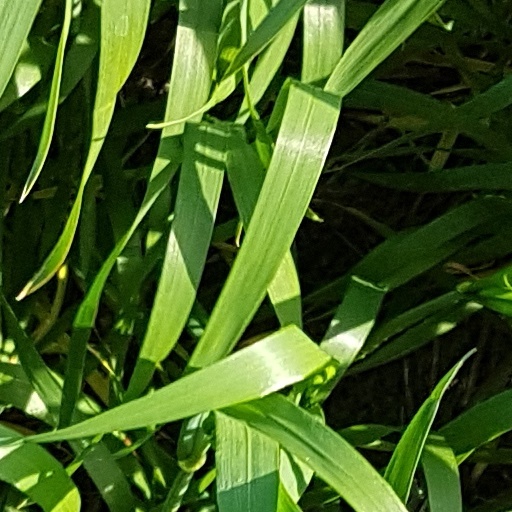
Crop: wheat